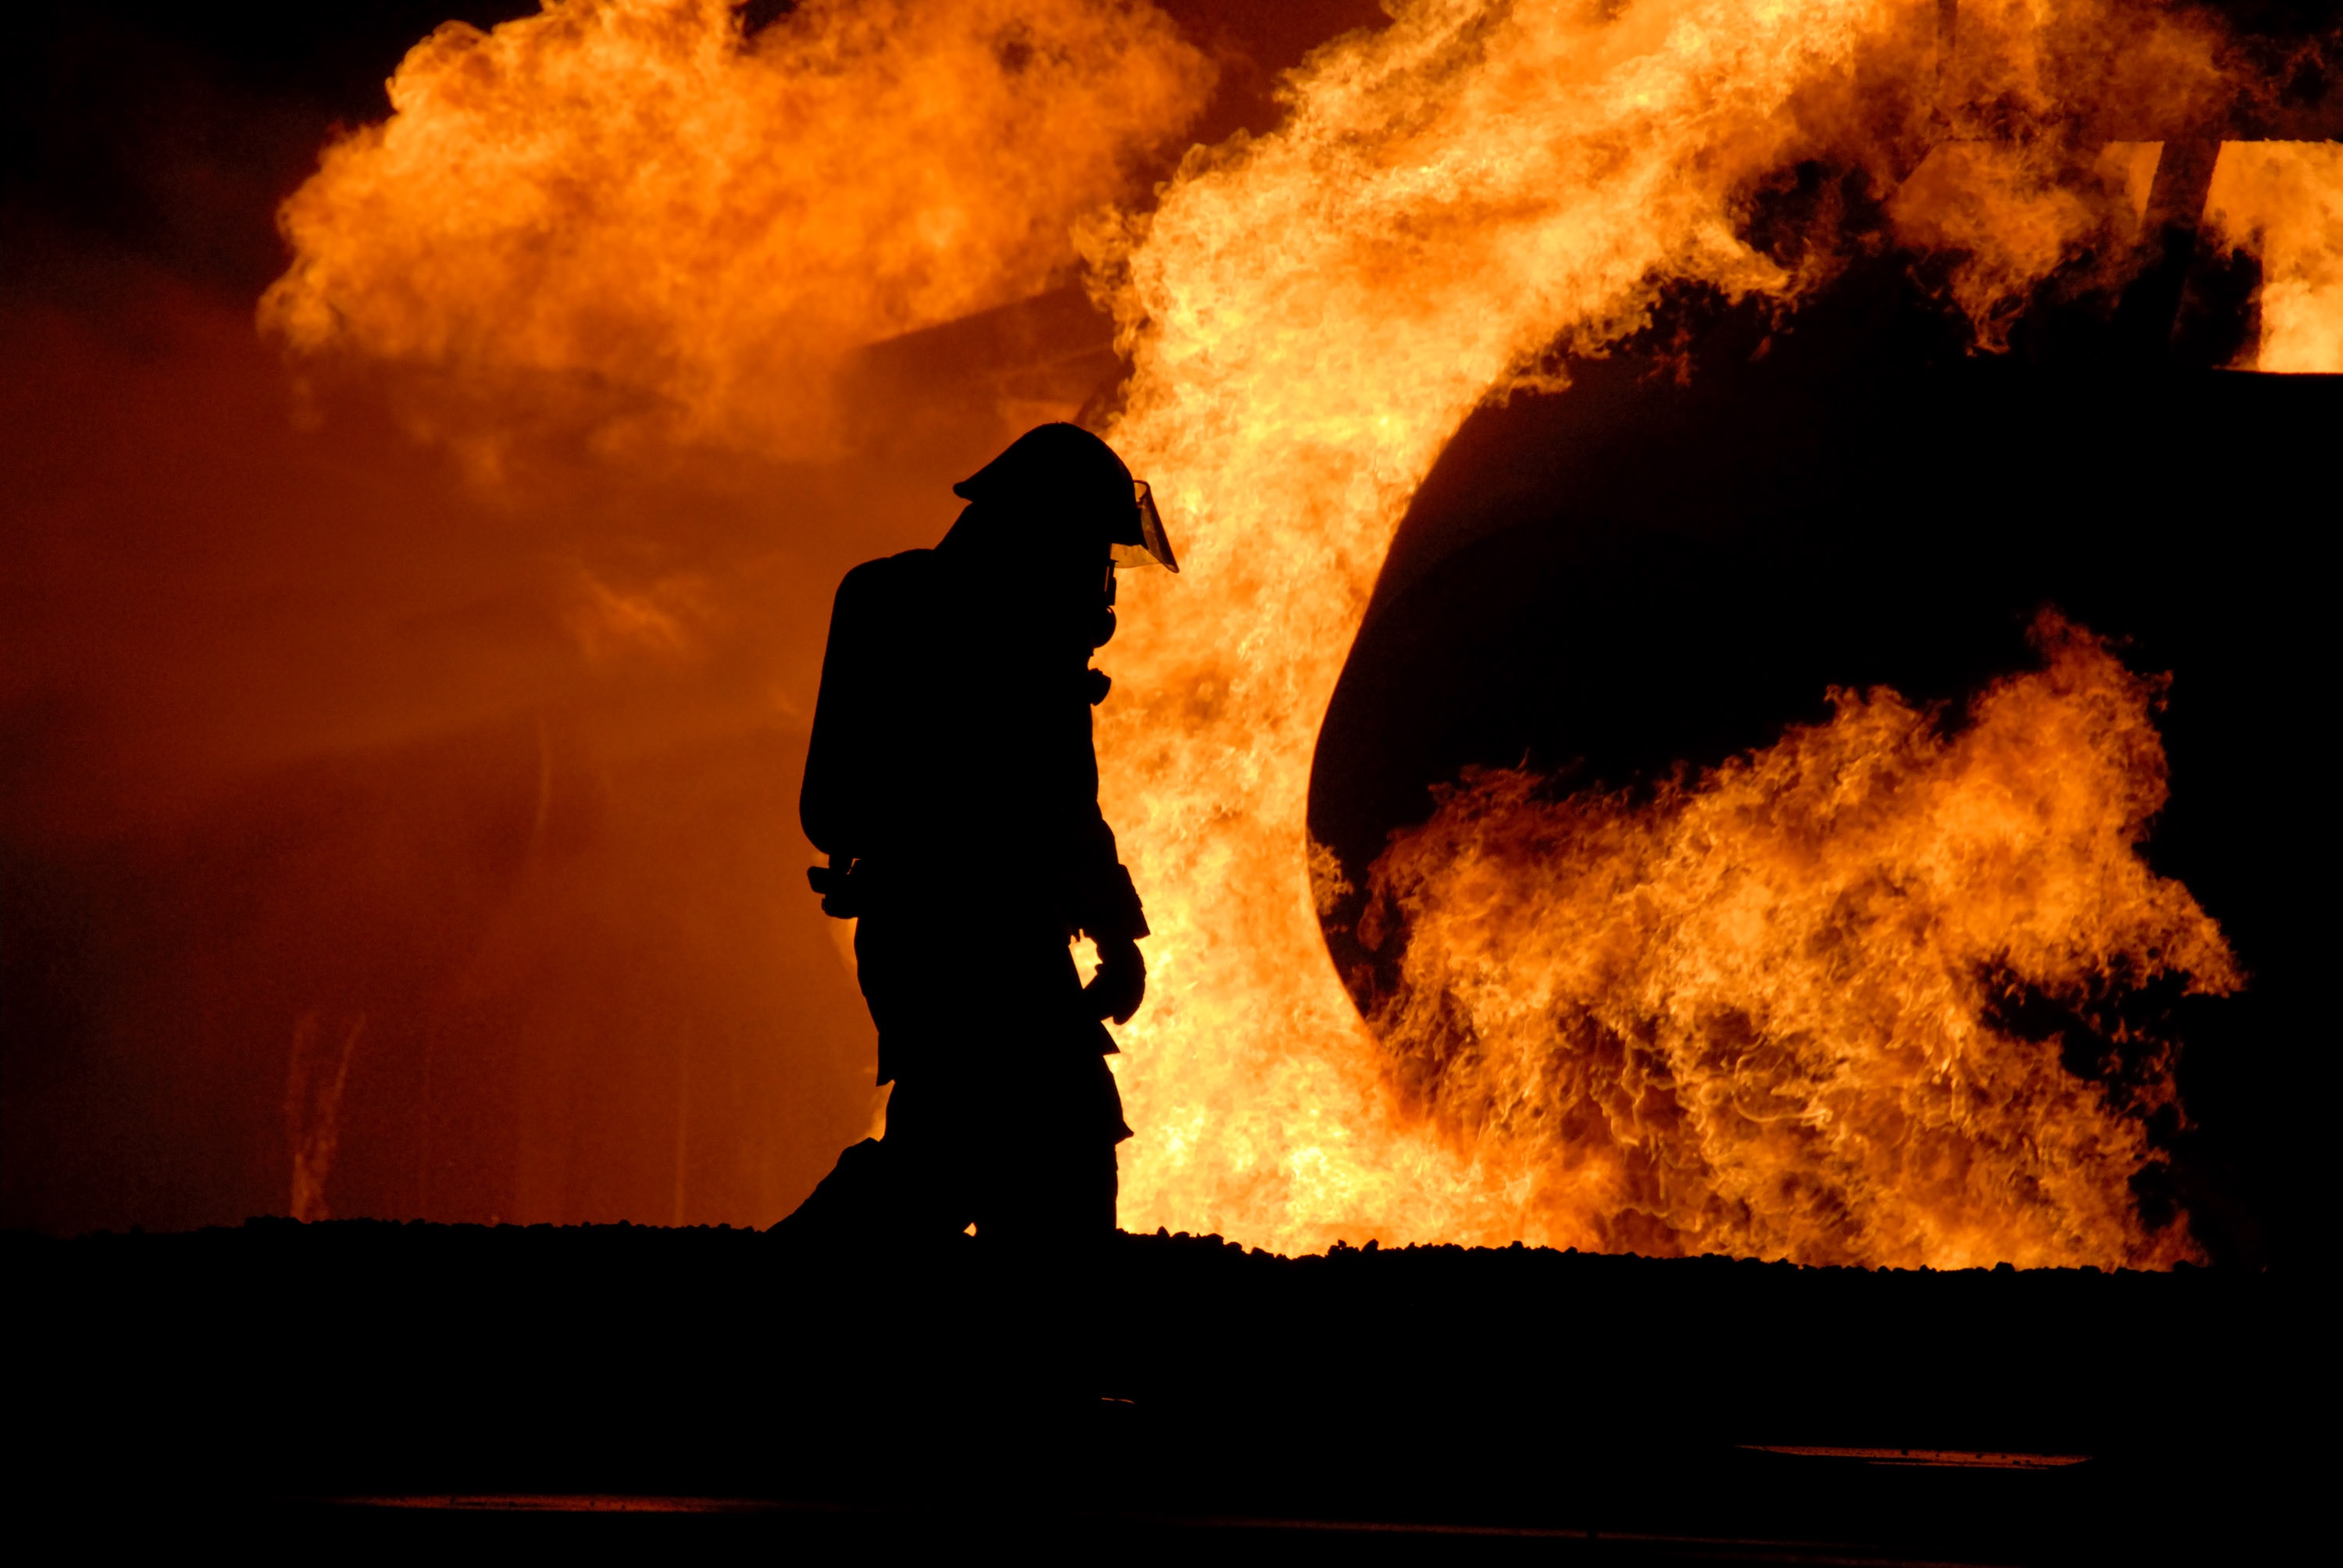
cloud, sunset, live, equipment, training, flame, fire, bonfire, explosion, helmet, danger, safety, protection, job, service, practice, firefighter, fireman, controlled, atmosphere of earth, geological phenomenon